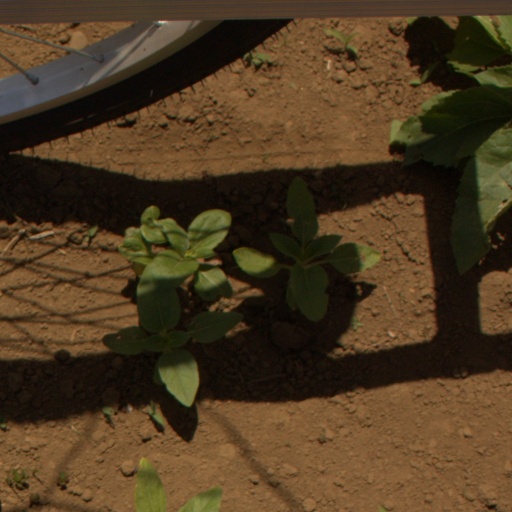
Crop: Jerusalem artichoke